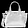
Label: Bag